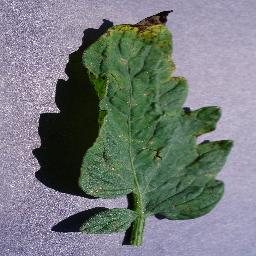
Label: Tomato___Septoria_leaf_spot